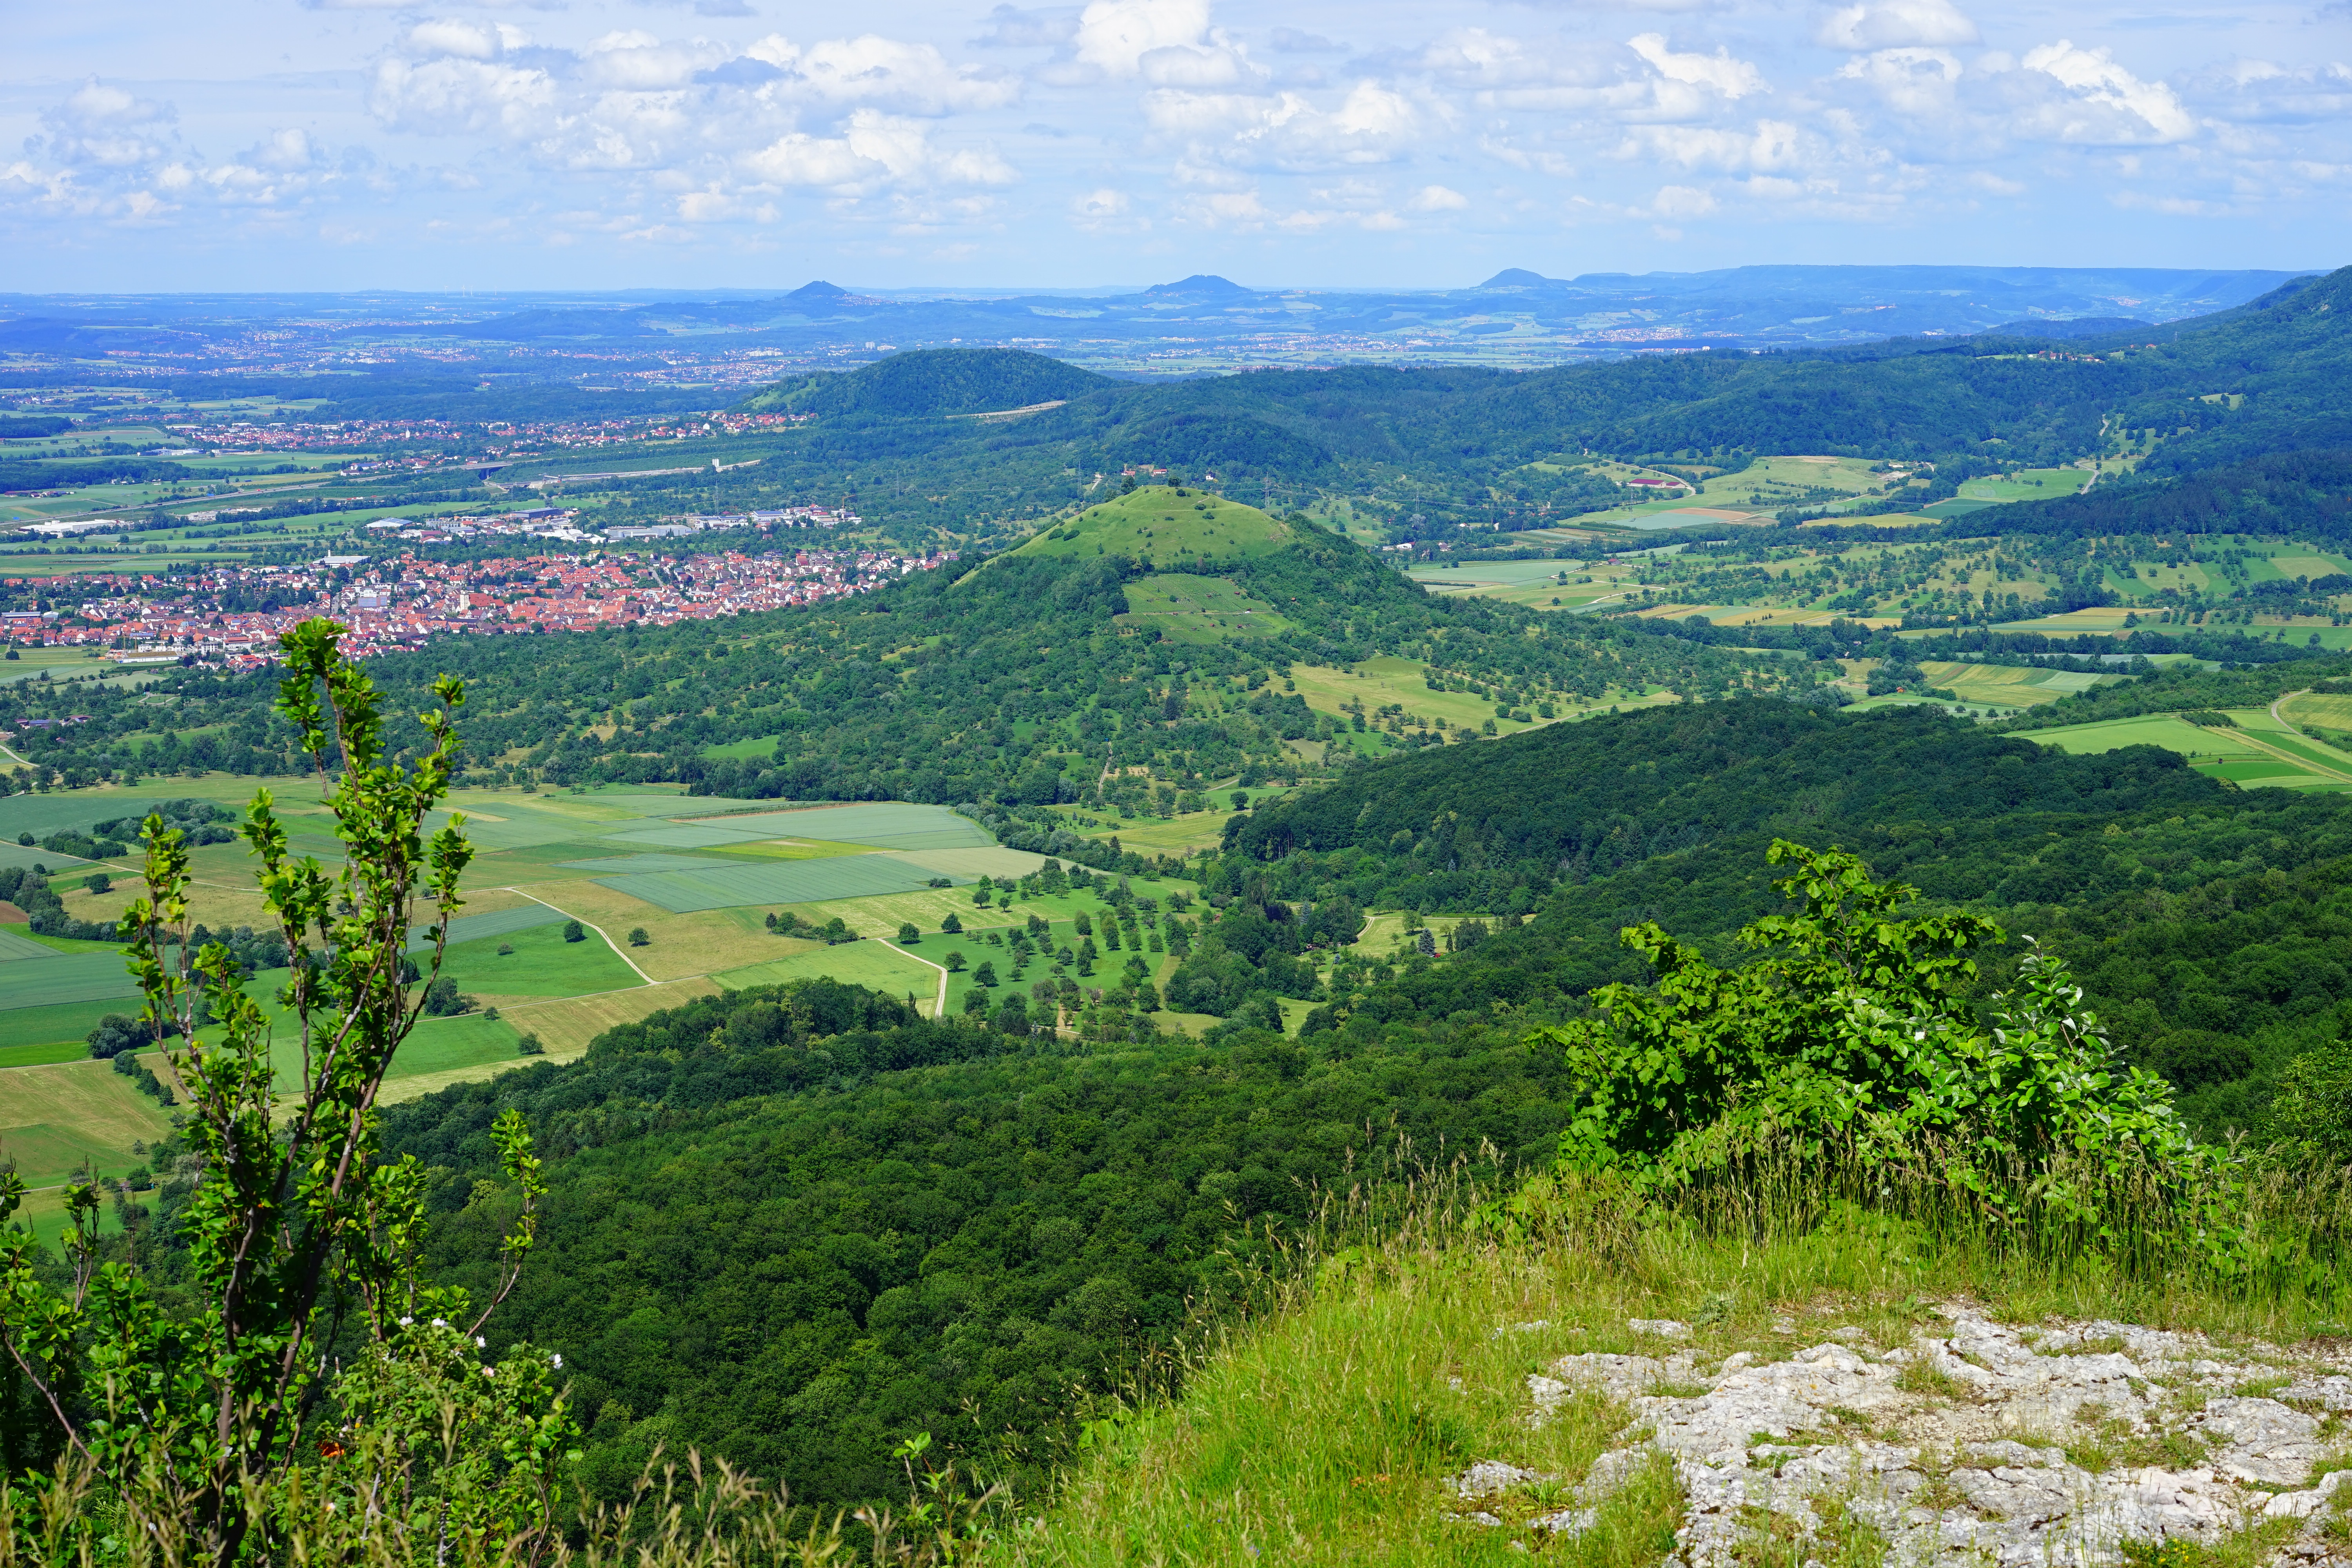
landscape, tree, forest, wilderness, walking, mountain, trail, meadow, hill, valley, mountain range, hike, pasture, ridge, plain, grassland, vegetation, plateau, fell, habitat, viewpoint, idyll, ecosystem, limburg, rural area, kaiser mountains, mountain pass, swabian alb, height burg, alb eaves, alb edge, aichelberg, 3 kaiser mountains, three emperor mountains, hohenstaufen, rechberg, stuifen, witness mountains, aasr cken, deer mountain, protected landscape area, migratory possibility, hiking area, weilheim at teck, city because home at teck, ruin limburg, breitenstein, natural environment, geographical feature, mountainous landforms